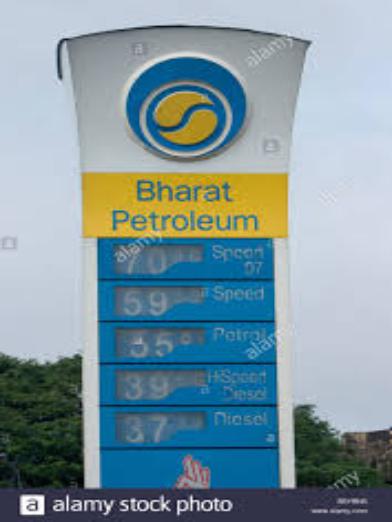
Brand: Bharat Petroleum
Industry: Transportation